Heinschenwalde station

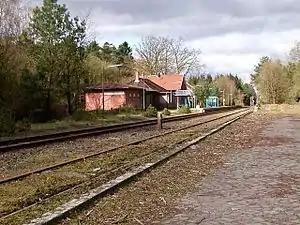
Heinschenwalde station in 2008

Heinschenwalde is a railway station in northwestern Germany. It is owned and operated by EVB, with regular trains on the line between Bremerhaven and Buxtehude.